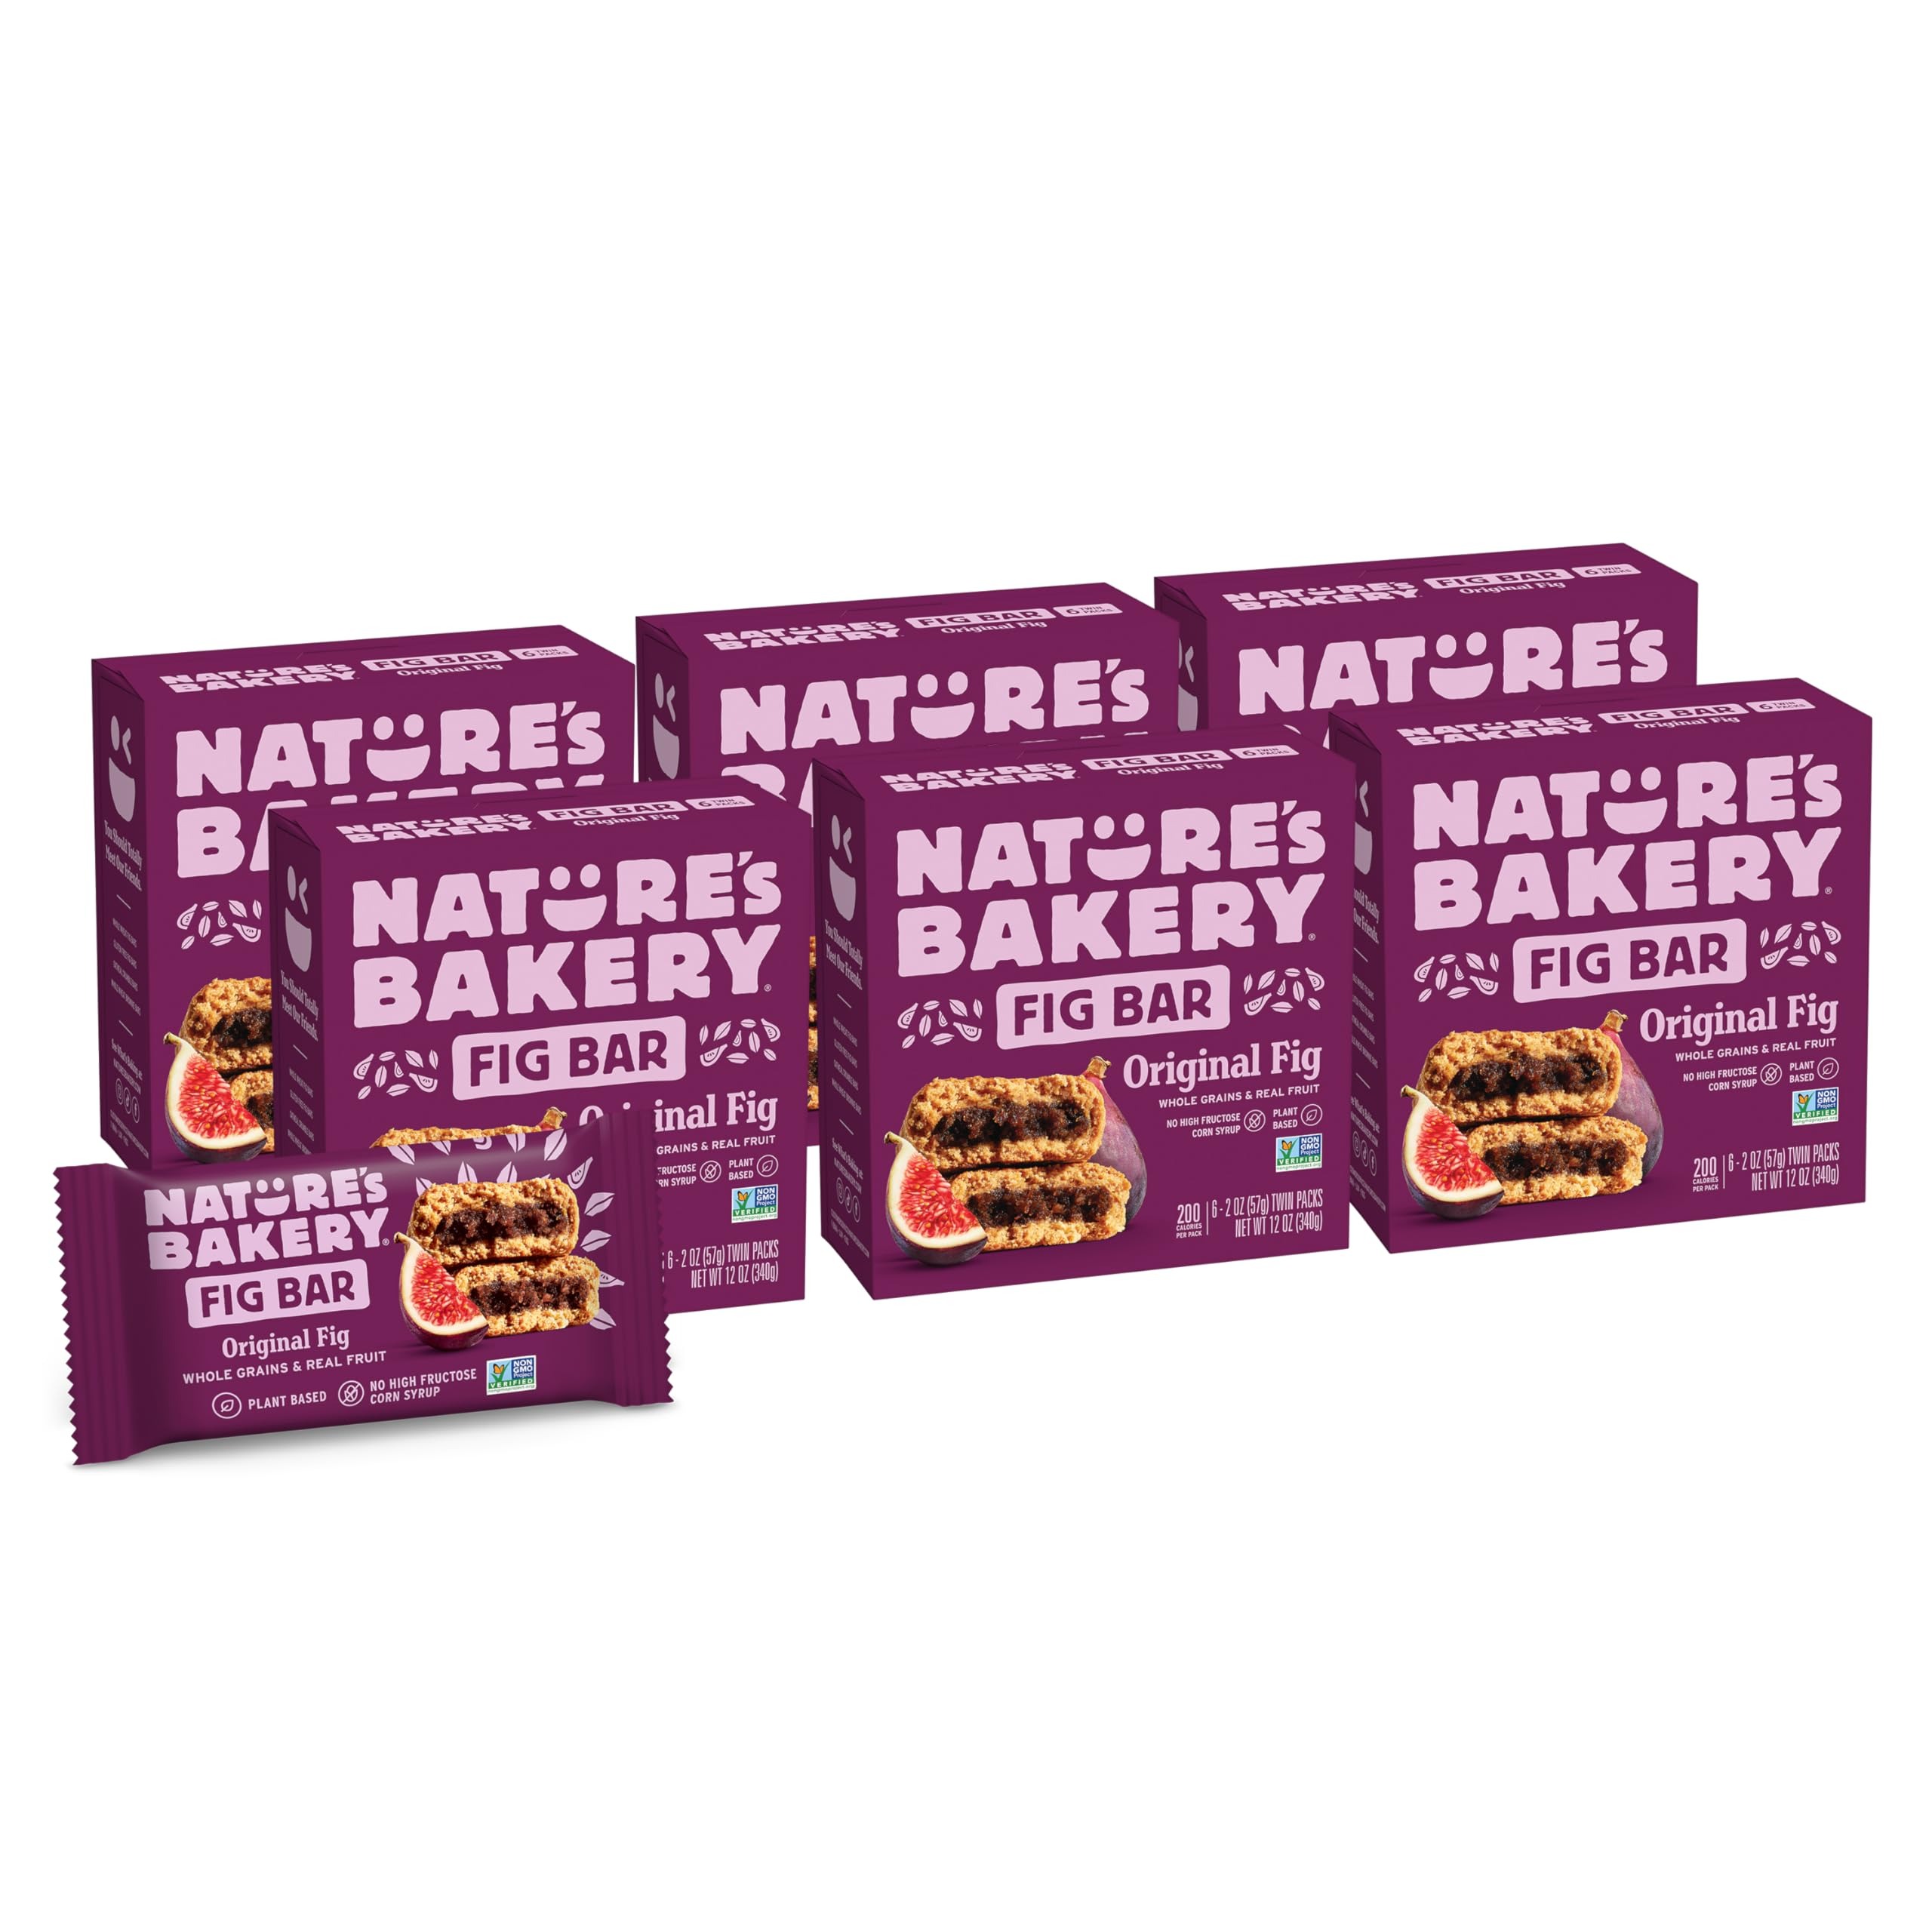
Item Name: Nature’s Bakery Whole Wheat Fig Bars, Original Fig, Real Fruit, Vegan, Non-GMO, Snack bar, 6 boxes with 6 twin packs (36 twin packs)
Bullet Point 1: WE “HEART FIGS!” Our Whole Wheat Fig Bars are always an excellent choice for families on-the-go in search of a wholesome win-win: convenience and nutrition, all in one
Bullet Point 2: CONVENIENCE Nature’s Bakery Whole Wheat Figs Bars are a perfect snack for kids or adults. Grab one as a quick healthy breakfast bar, use as a wholesome treat for kids’ lunches, or enjoy as a convenient afterschool snack. Great for active and busy families
Bullet Point 3: NUTRITION Made with you and your family in mind, Nature's Bakery Whole Wheat Fig Bars are soft-baked with NO cholesterol, GMOs or high fructose corn syrup. No Artificial Flavors, Certified Vegan, Plant Based, Kosher, Made in a Nut-Free Facility, Low Sodium, Soy Free, Dairy Free, and 0g Trans Fat
Bullet Point 4: THOUGHTFUL INGREDIENTS Real, sun-ripened figs and wholesome whole wheat make our homemade recipe the perfect boost in your everyday
Bullet Point 5: SIZE Contains 6 Boxes of 6 twin packs (36 Twin Packs; 2 x 1 oz. snack bars per twin pack) of Nature's Bakery Original Fig Whole Wheat Fig Bars
Value: 72.0
Unit: Ounce

Price: 17.57